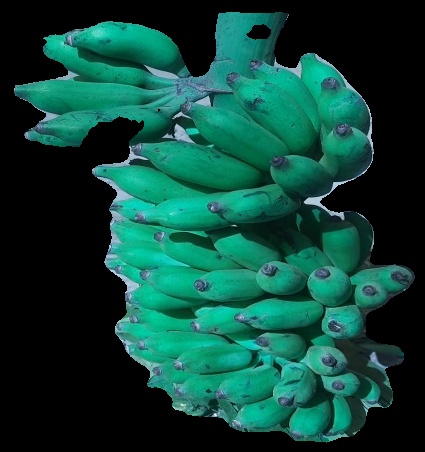
Variety: elakki-bale
Grade: grade3